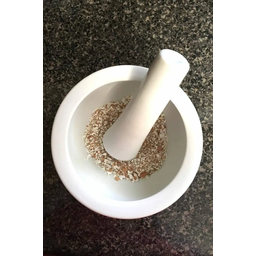
Label: trash